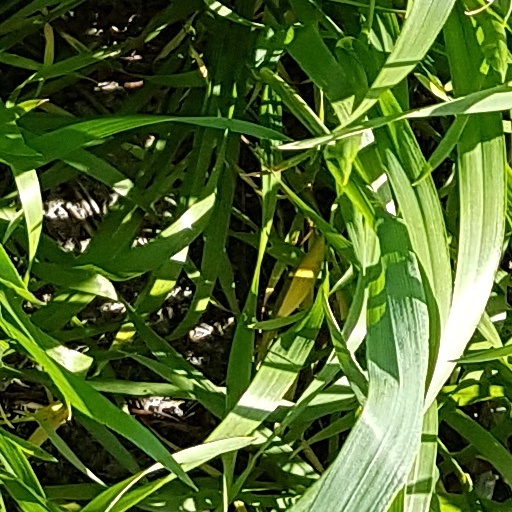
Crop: wheat